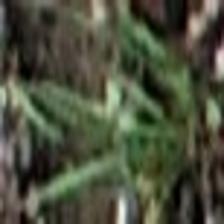
Label: clustered